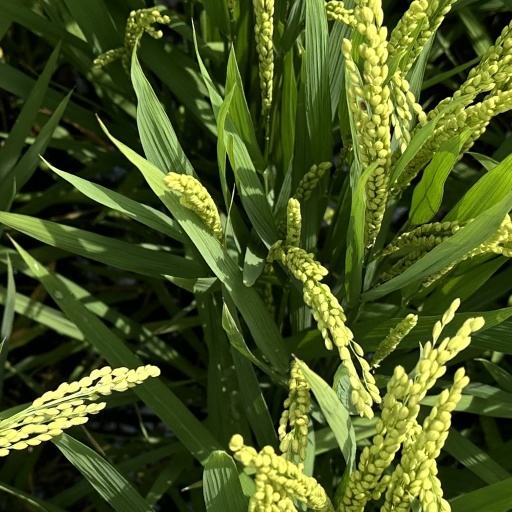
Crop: rice